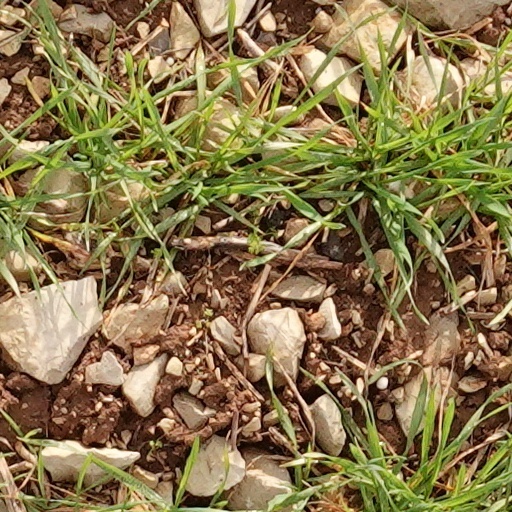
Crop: wheat